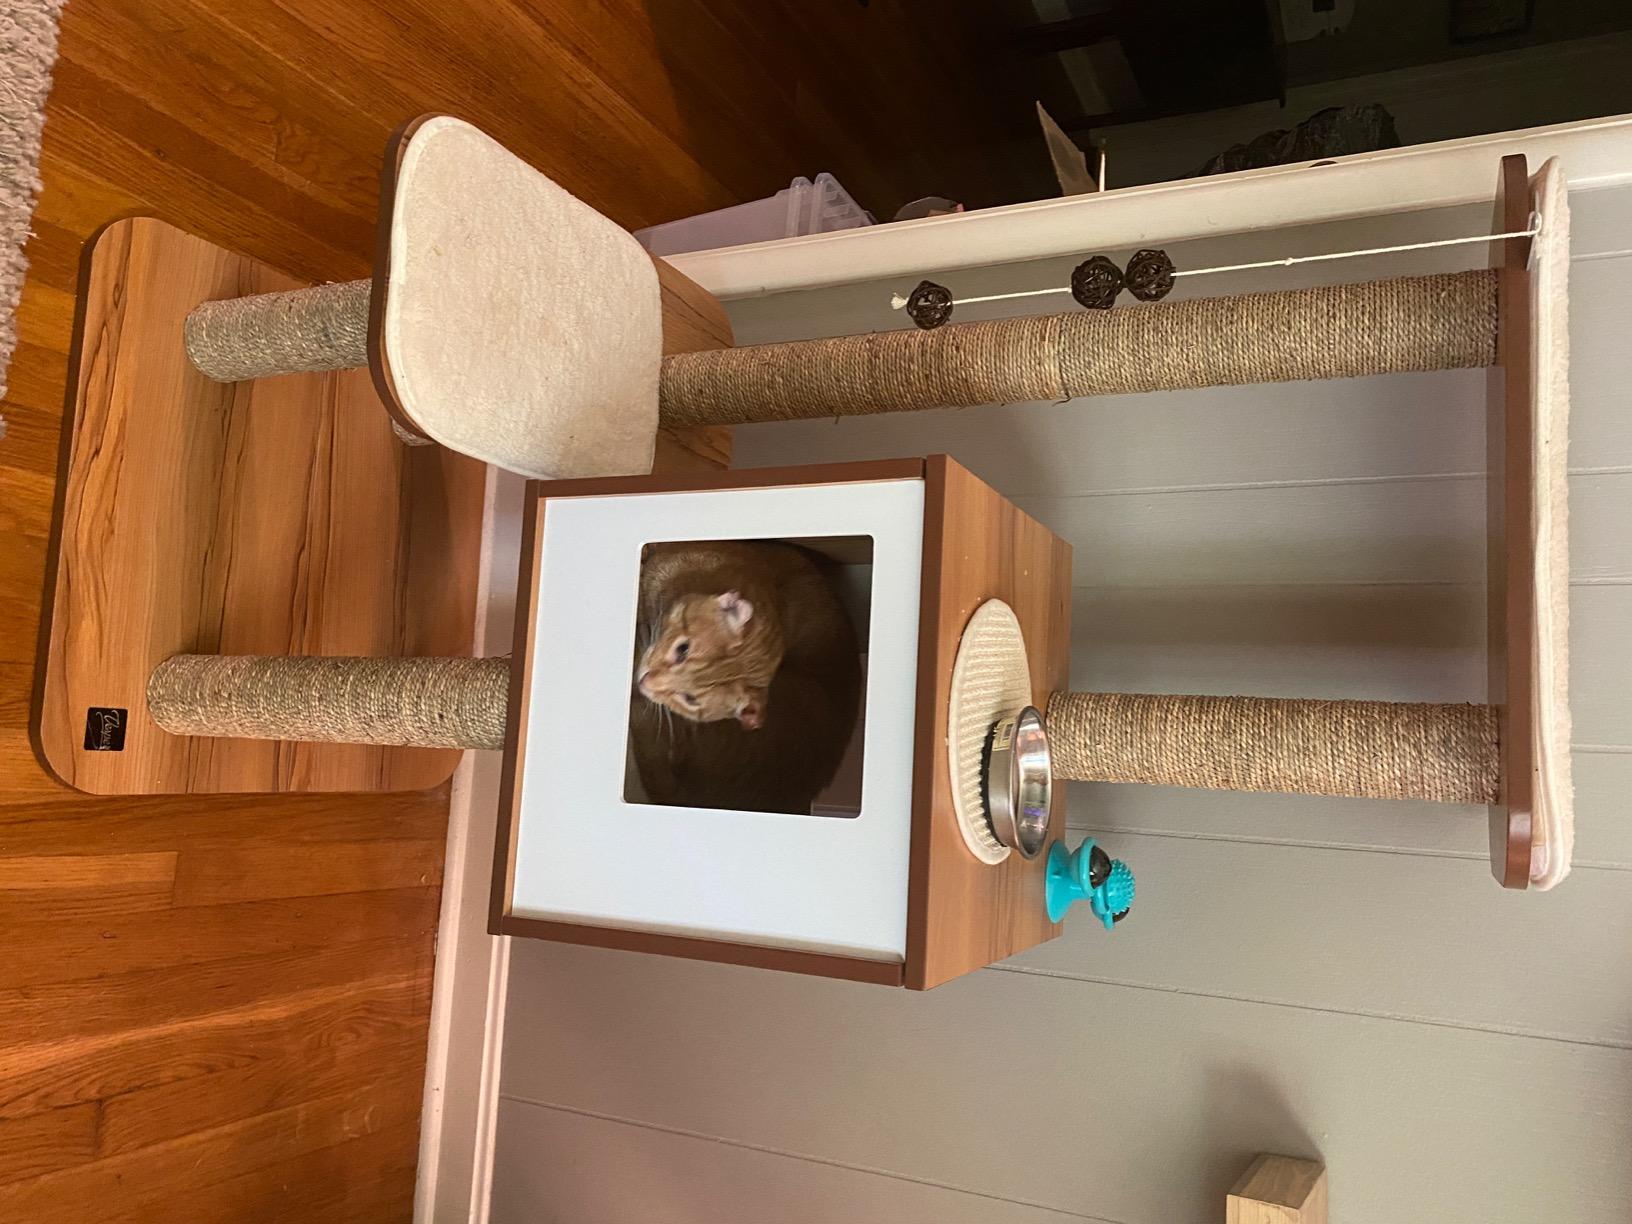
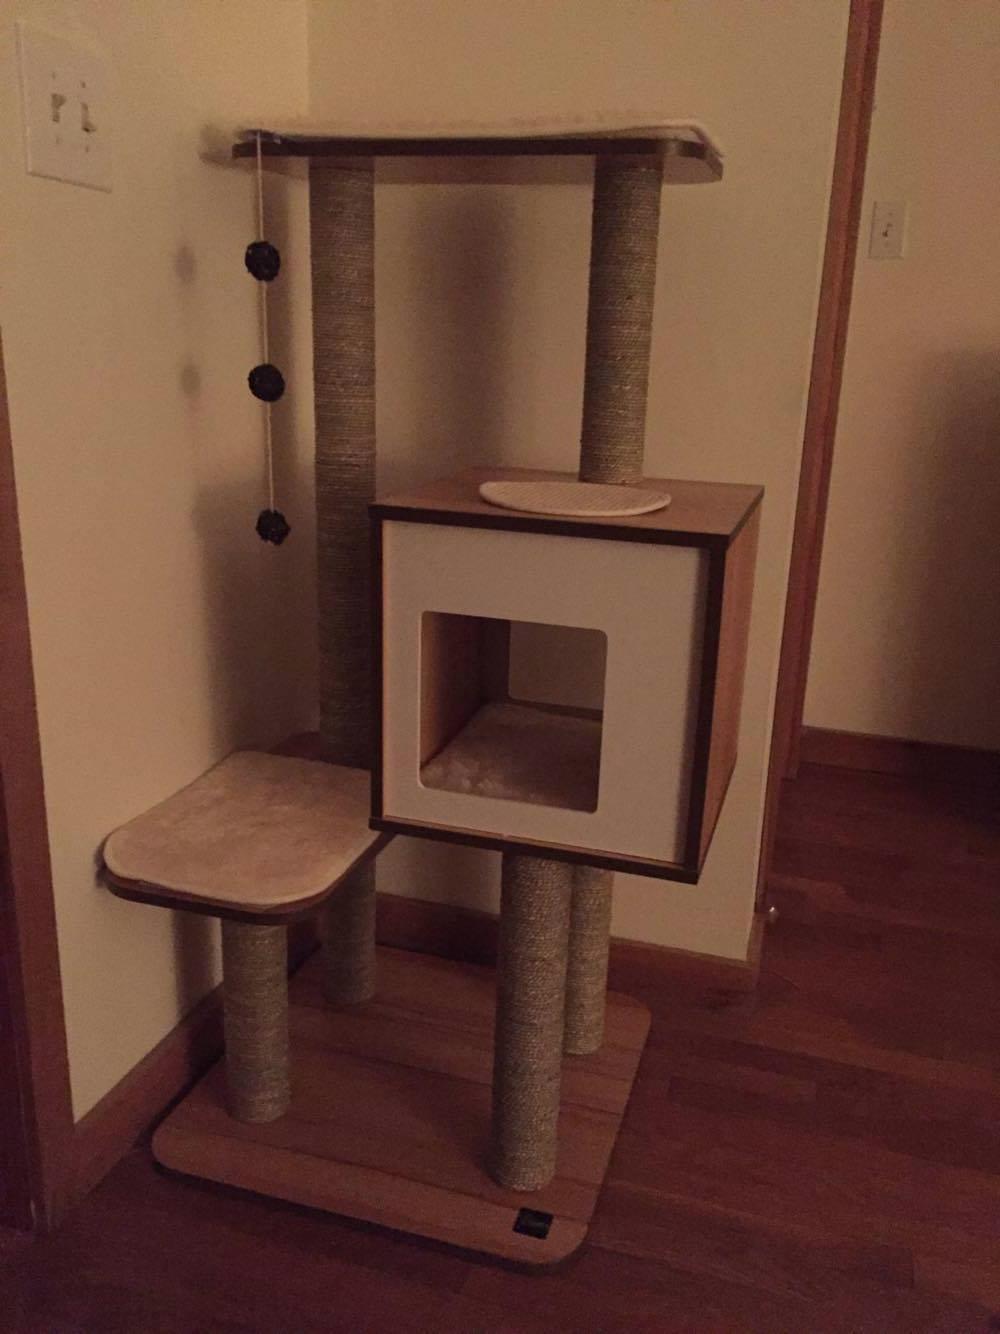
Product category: items_cat tree
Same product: yes